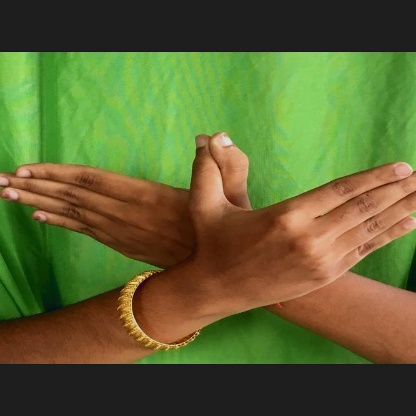
Mudra: Garuda